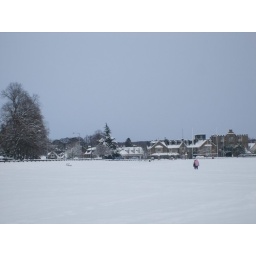
Two young girls in the village green